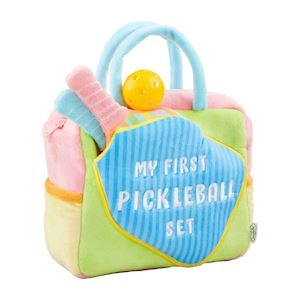
My First Pickle Ball Set
My First Pickle Ball Set
Brand: Mud Pie
Category: Toys & Games > Toys > Sports Toys > Racquet Sport Toys